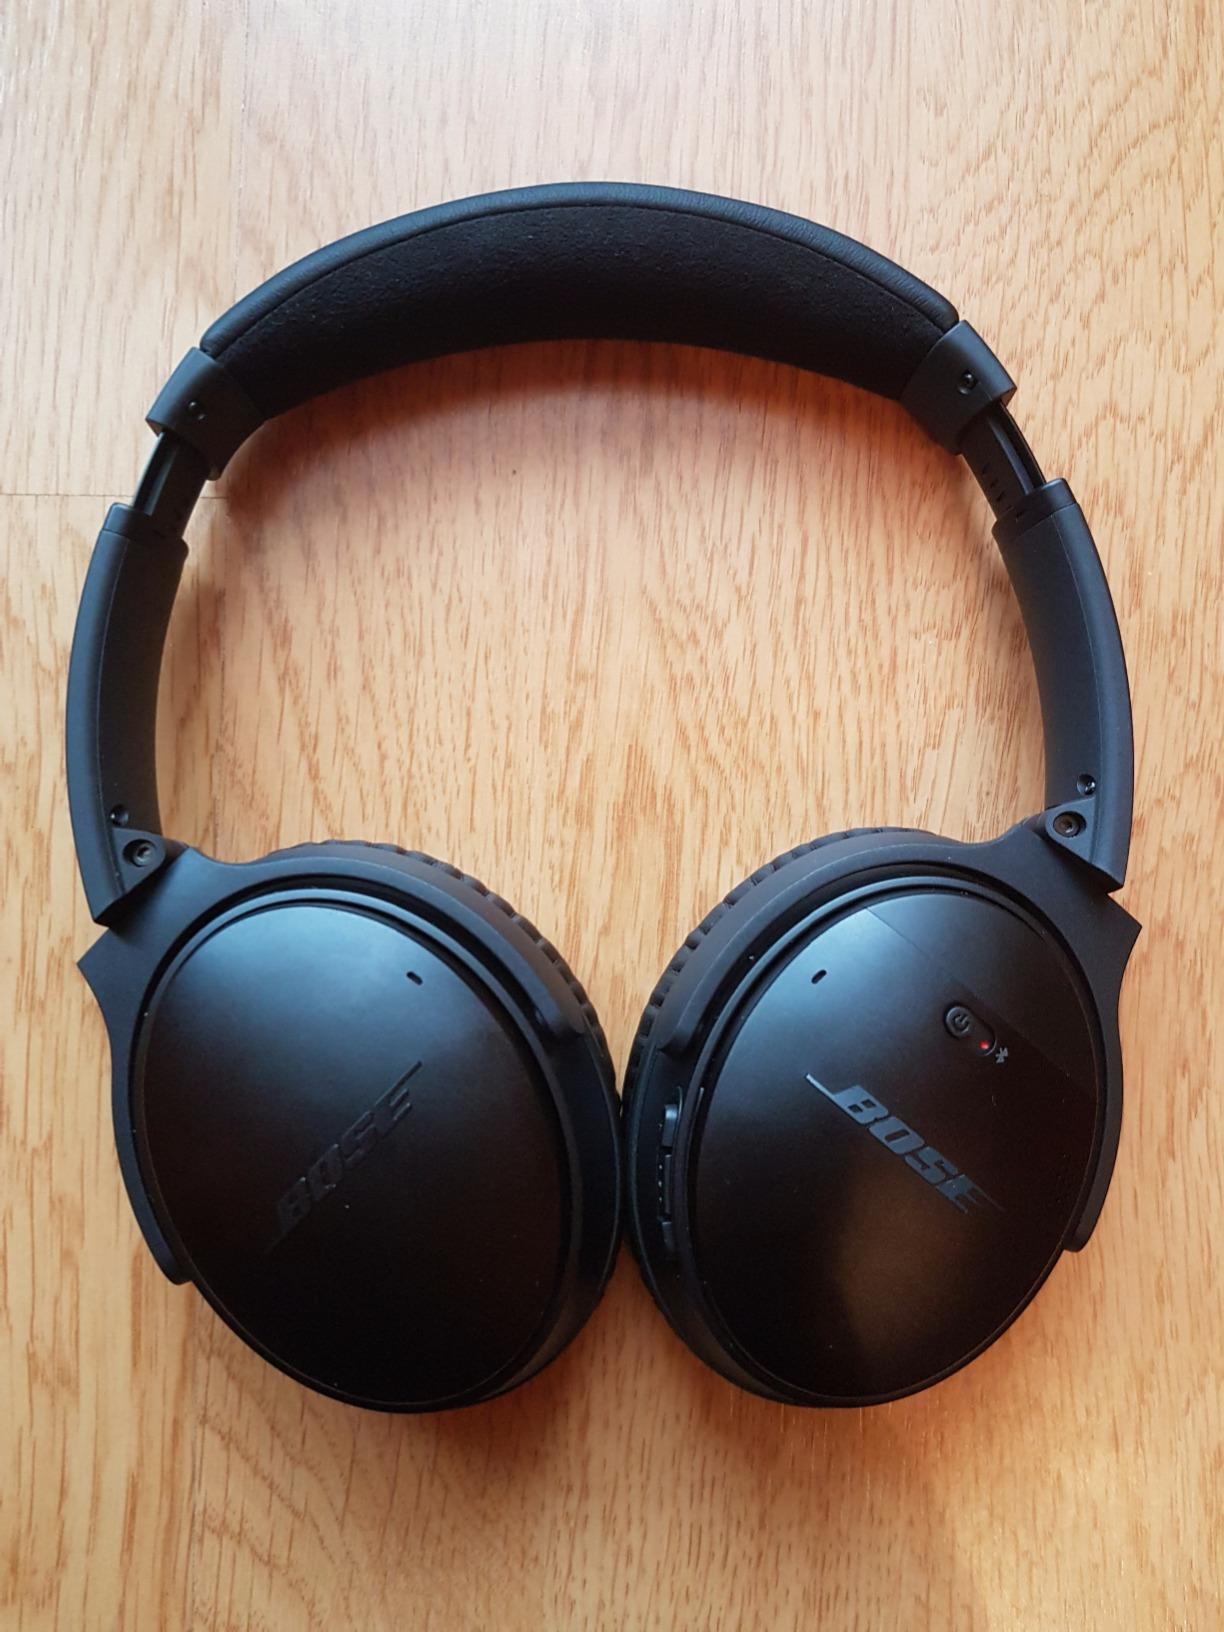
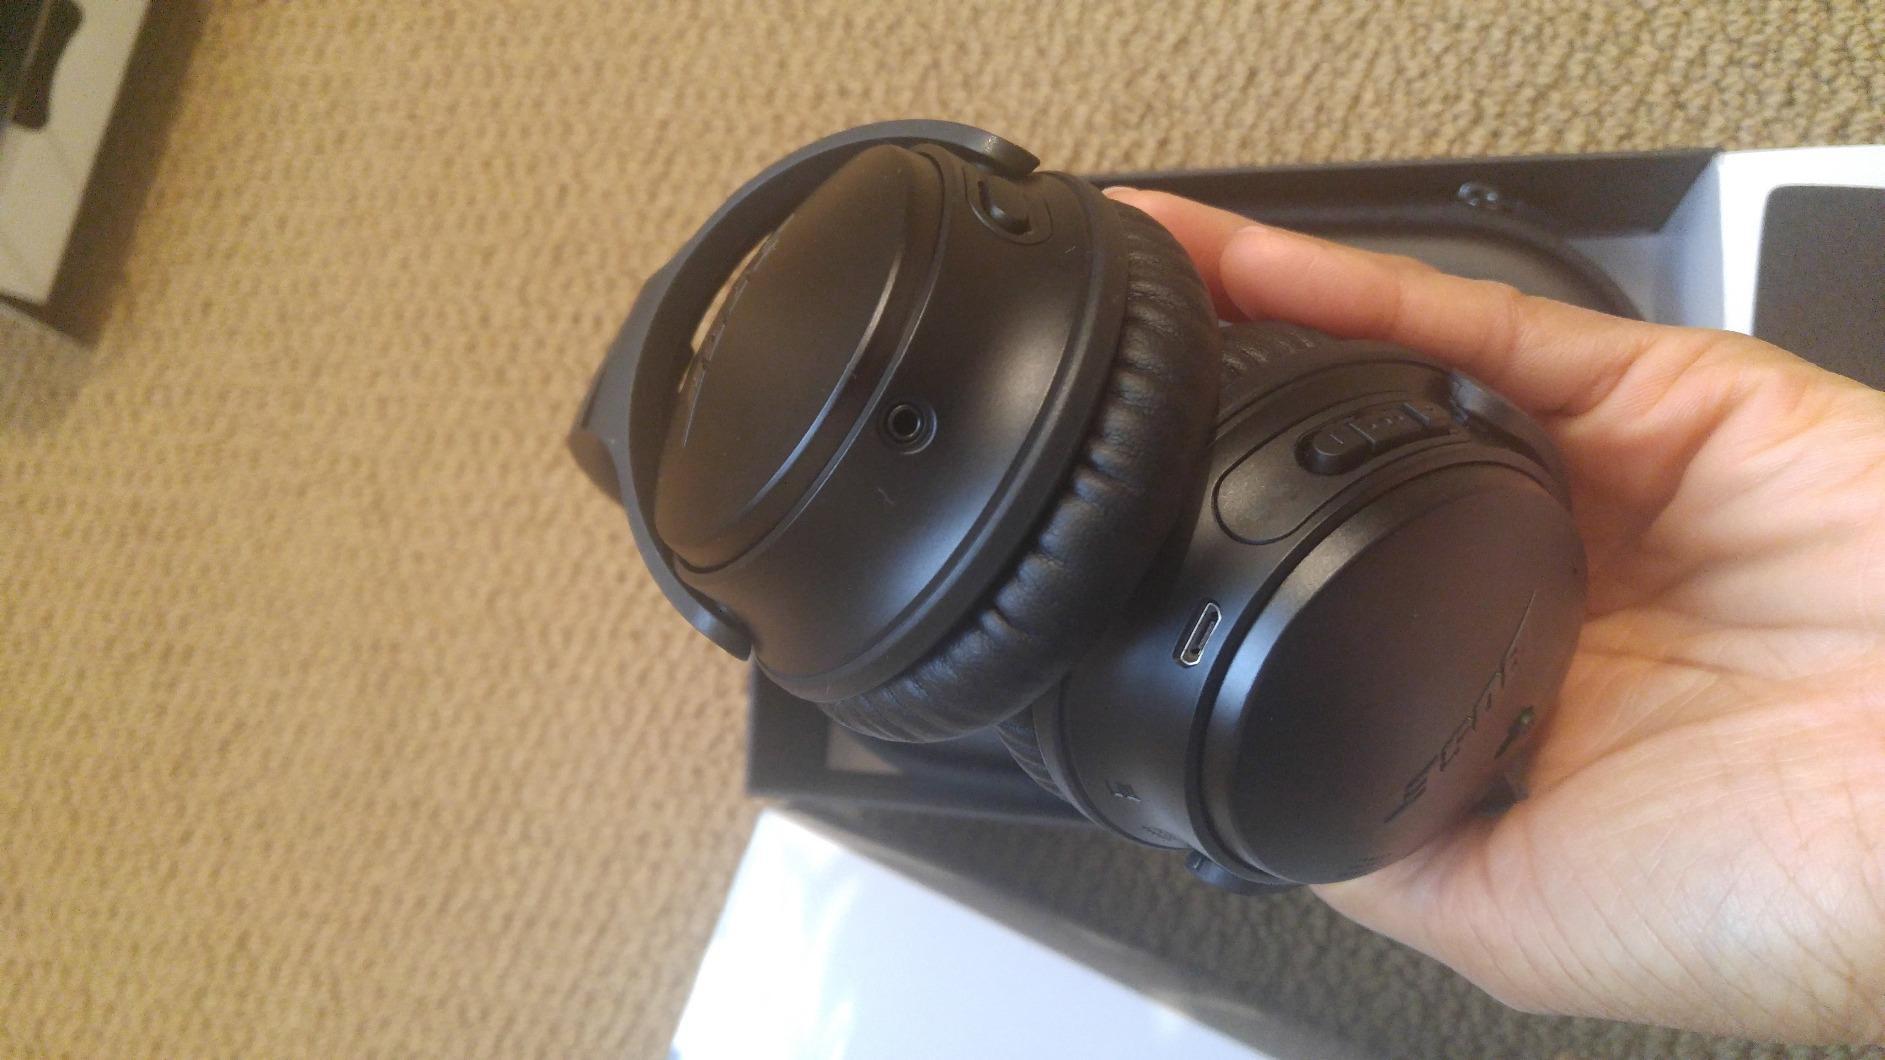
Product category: headphones
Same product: yes